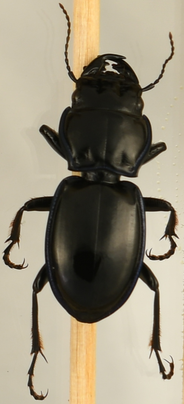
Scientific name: Pasimachus elongatus
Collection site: Central Plains Experimental Range NEON (CPER) (CPER), plot CPER_002